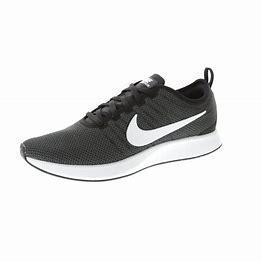
Brand: Nike
Model: Dualtone Racer